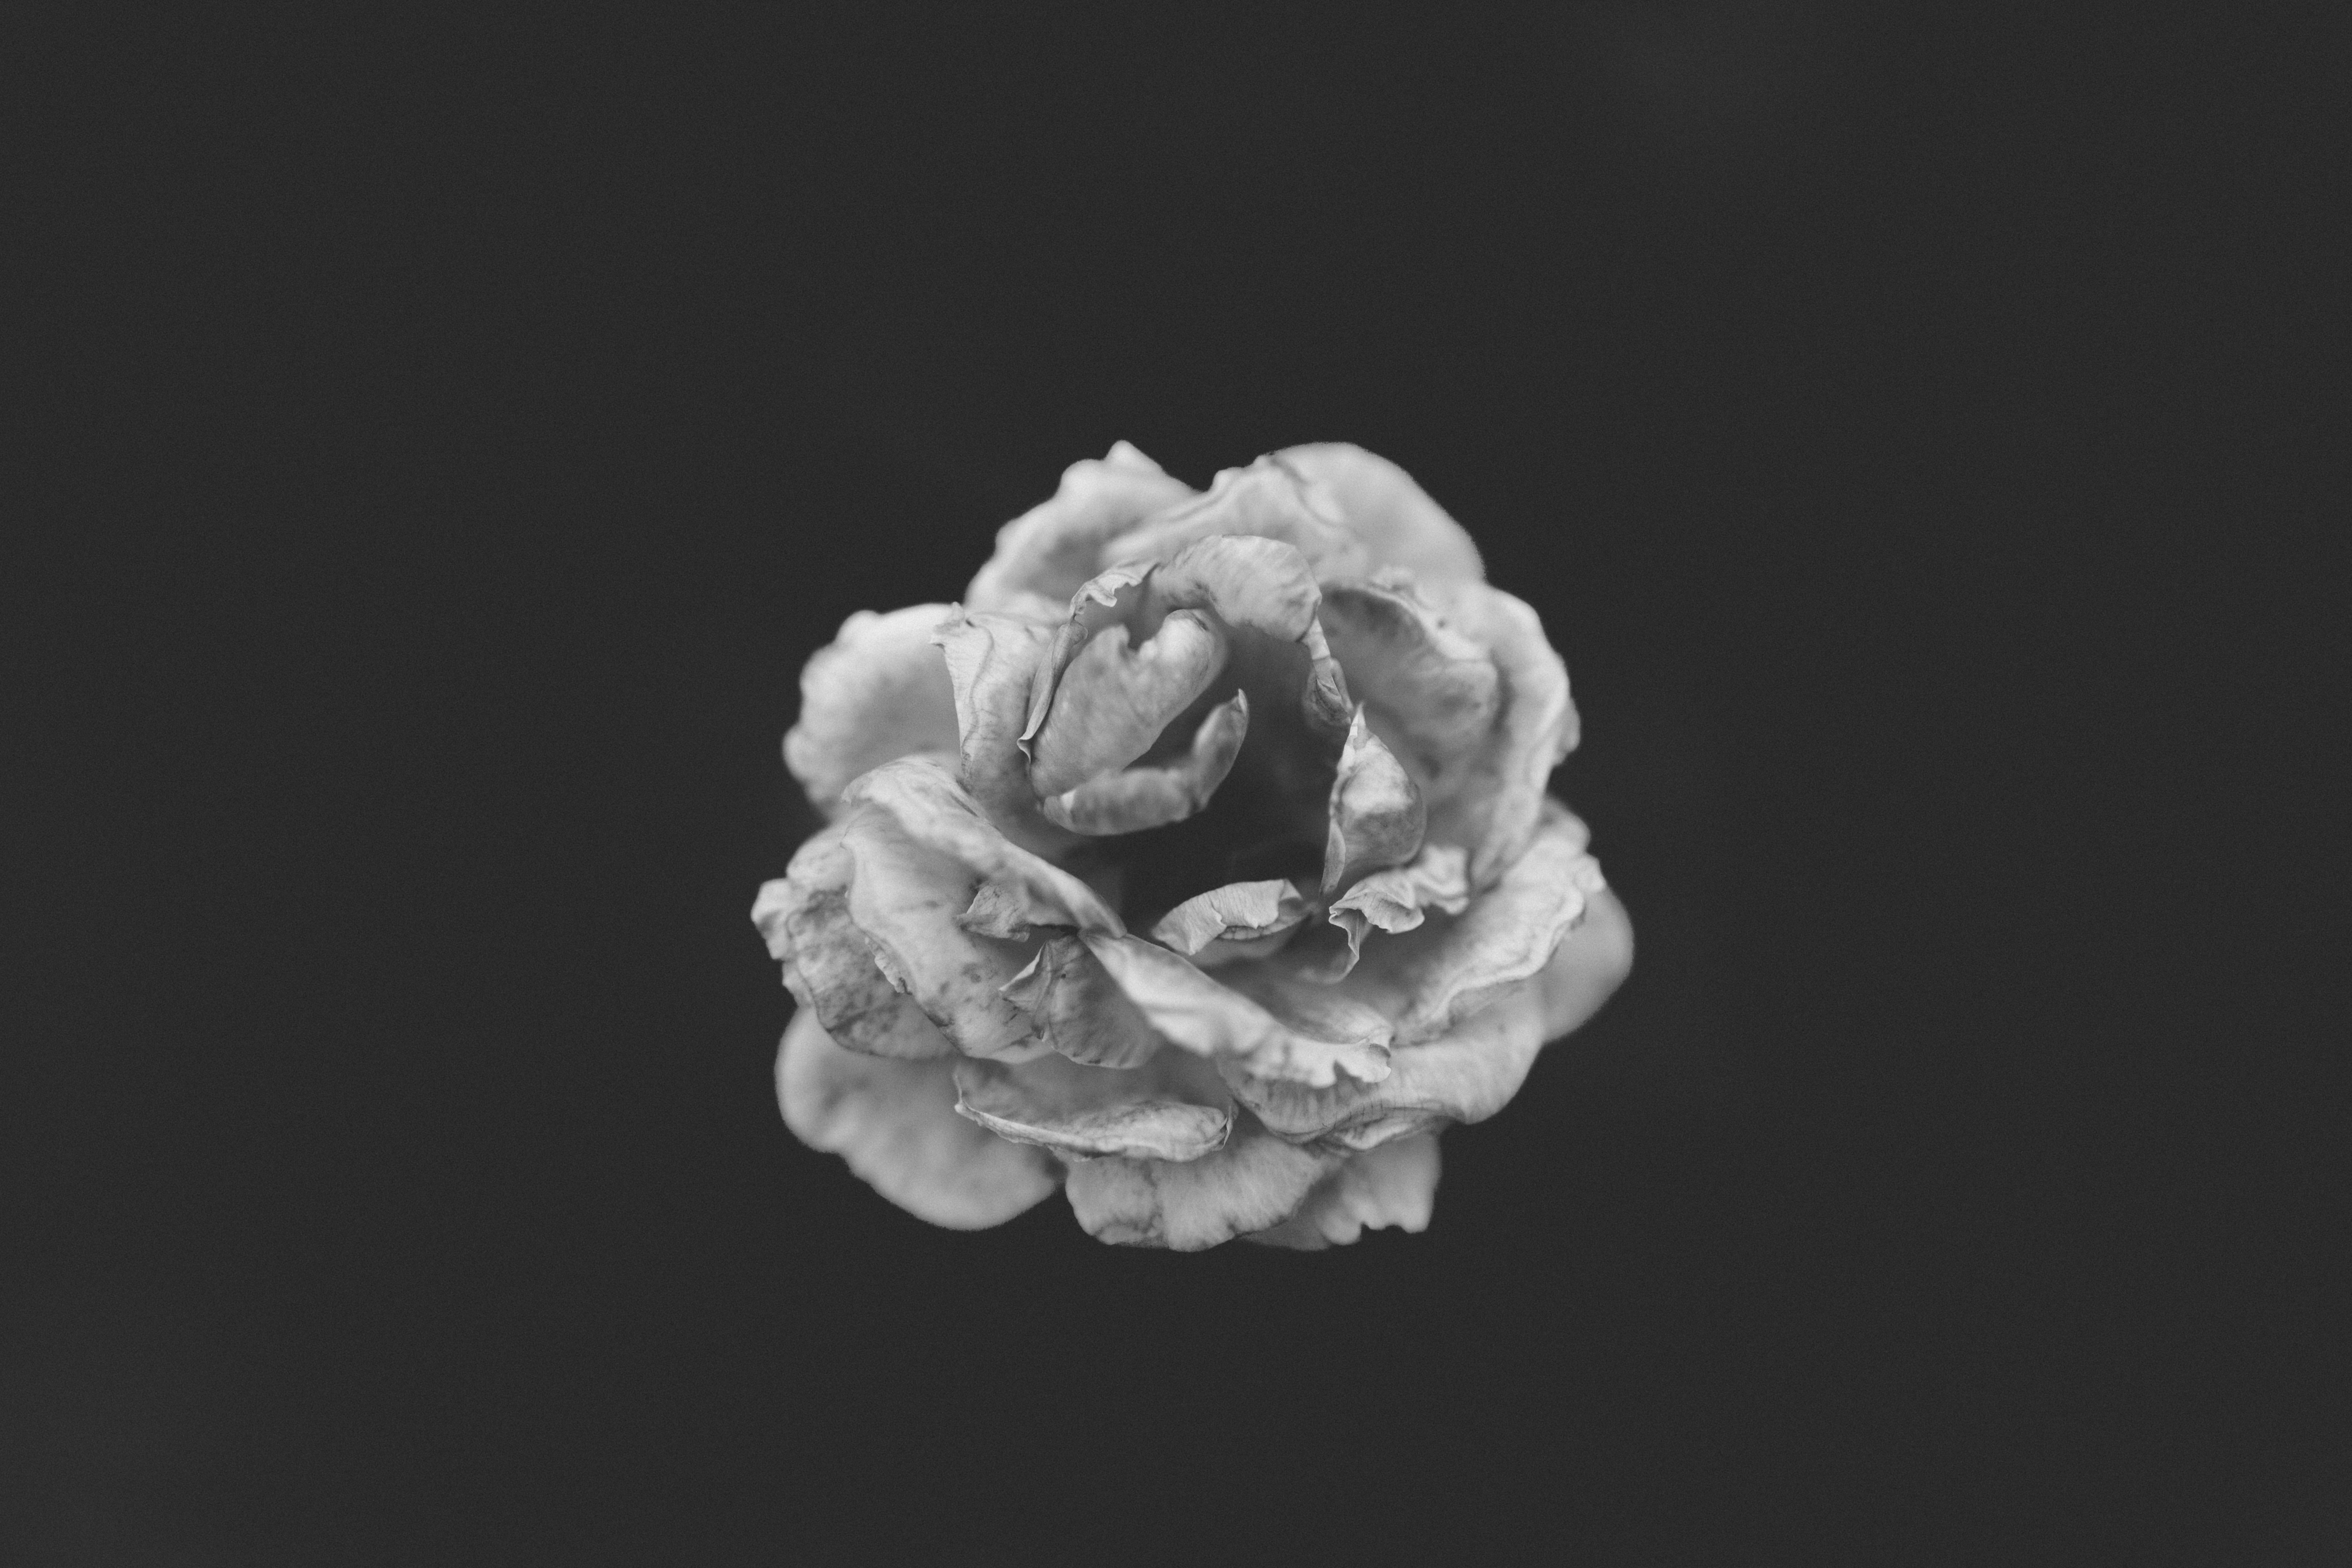
hand, black and white, white, photography, flower, petal, floral, rose, monochrome, close up, organ, macro photography, monochrome photography